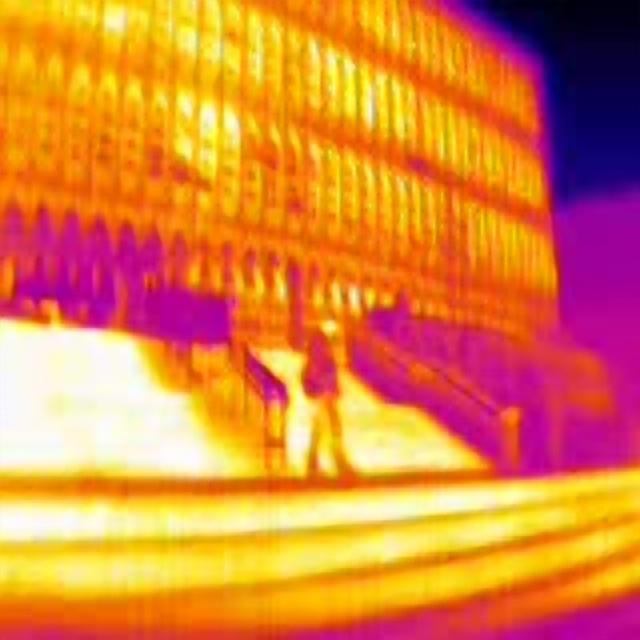
Detected objects:
label: person